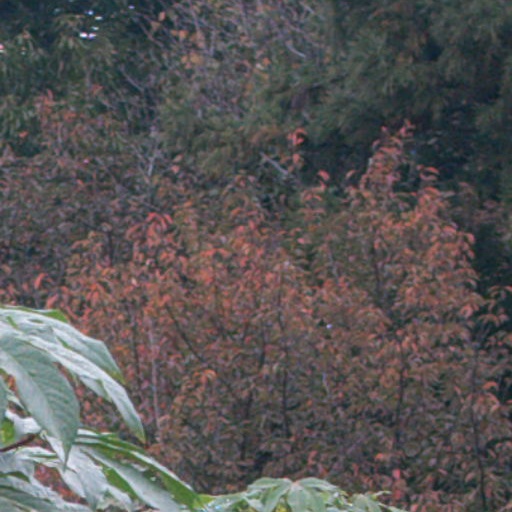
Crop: cassava